Scouting in South East England

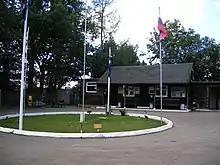
Paccar Scout Camp

Surrey Scout County is the Scout Association county concurrent with the political county of Surrey and consists of approximately 17,000 members including 13,657 young people. It is led by a volunteer county commissioner and supported by a team of eight deputies and ten assistants; the current county commissioner is Joe Rogerson., The county is divided into 18 districts.